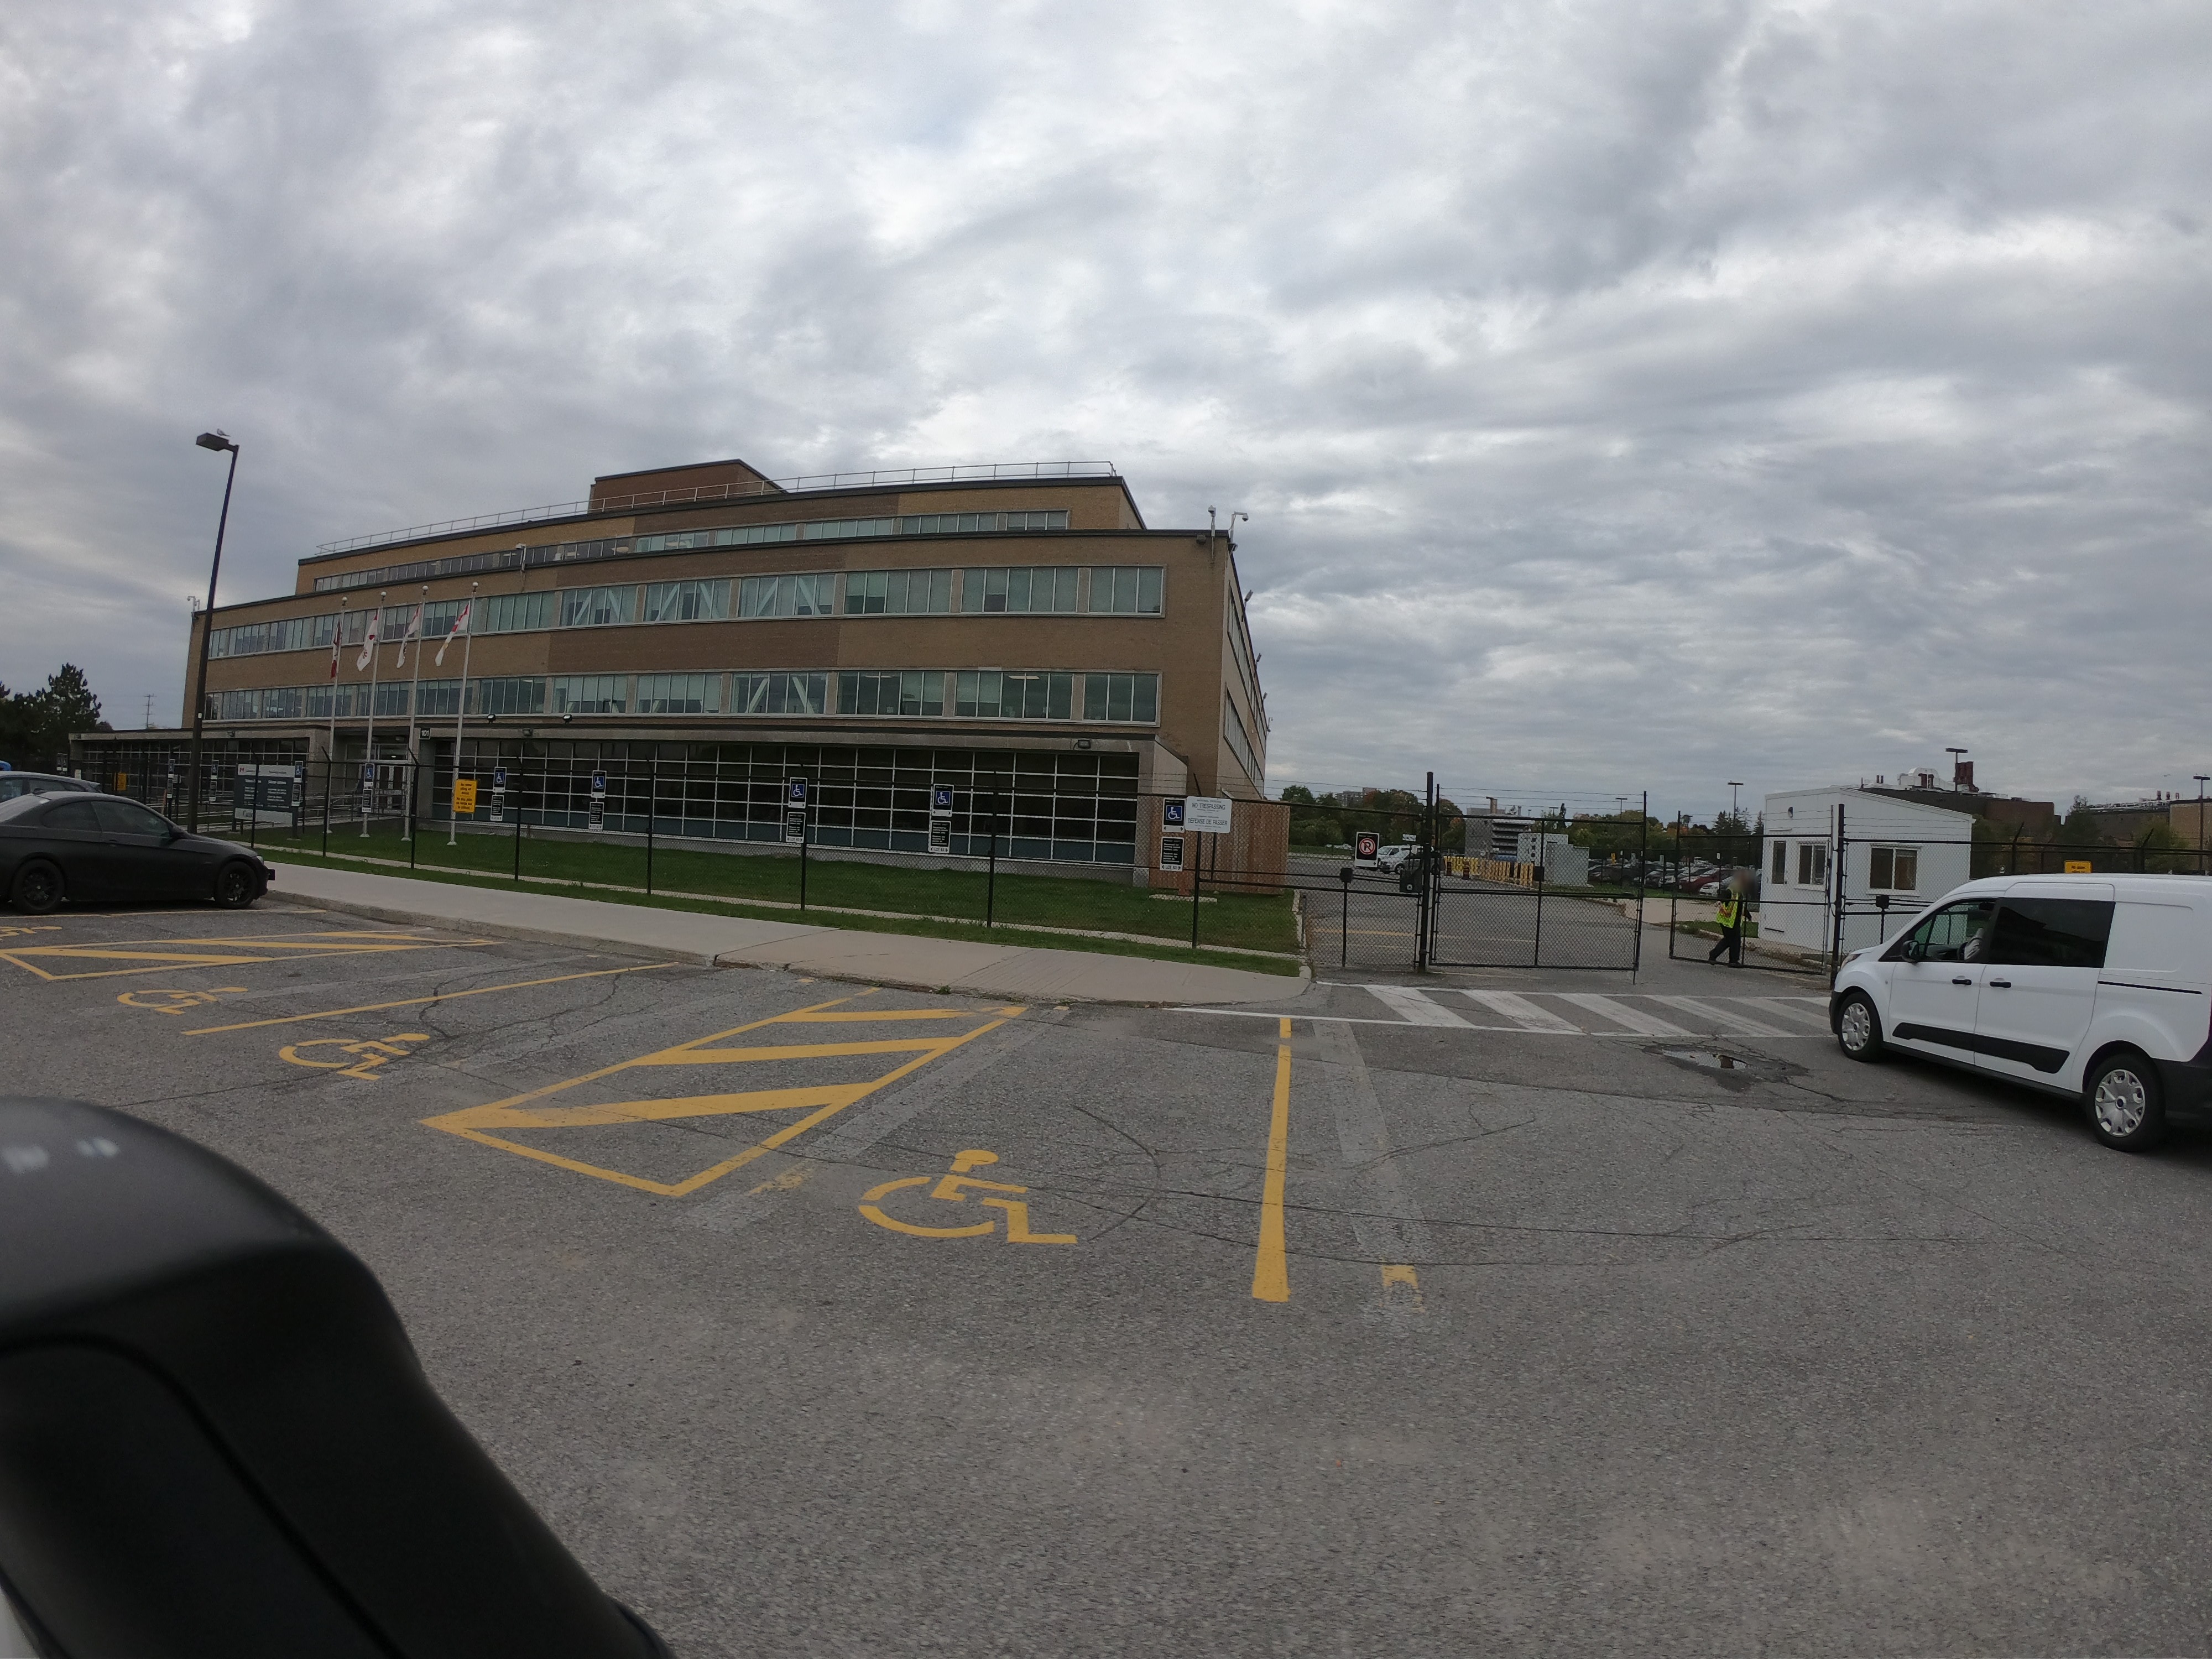
Feature: Wheelchair
City: Ottawa
State: Ontario
Country: Canada
Date: 2019-09-30T08:50:58.500000+00:00